History of Eglin Air Force Base

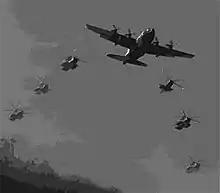
Mixed formation of helicopters and Combat Talon of the Son Tay rescue operation during a practice mission. Crews logged 1,017 hours in 368 practice sorties without an accident, despite the C-130E(I) operating at 105 knots, just above stall speed, the maximum the helicopters could manage.

During 15–24 August 1970, two new Sikorsky HH-53 rescue helicopters made an flight from Eglin AFB, to Da Nang, South Vietnam, led by Major Frederic M. "Marty" Donahue. The flight, which took nine days with seven intermediate stops, included a nonstop transpacific flight between Shemya Island in the Aleutians and Misawa Air Base, Japan. HC-130 tankers refueled the helicopters in this first transpacific helicopter flight.